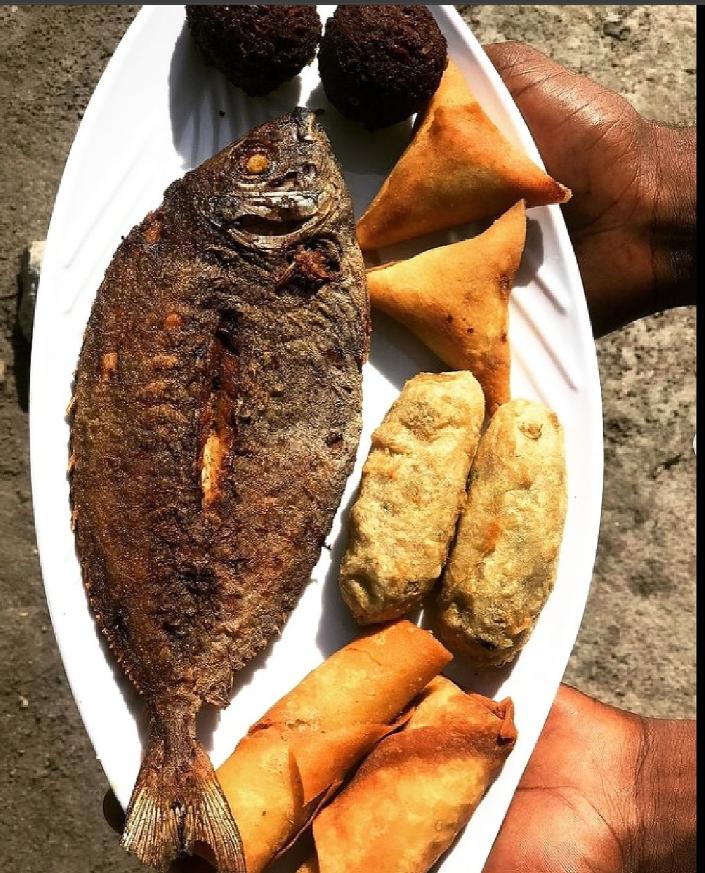
Sahani hili jeupe limebeba aina tofauti ya vyakula kama samaki wa kuchomwa, kuna sambusa na viazi tamu.